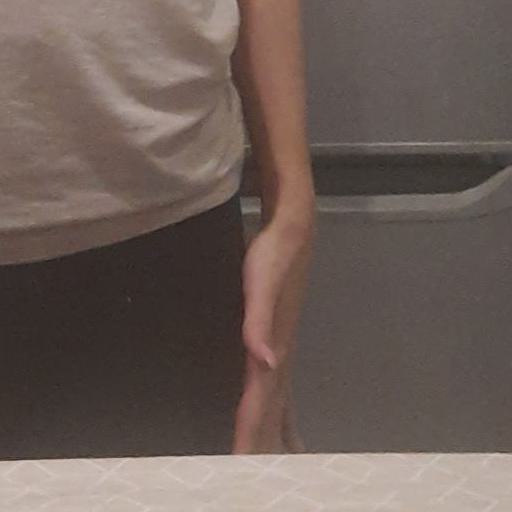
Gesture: no_gesture